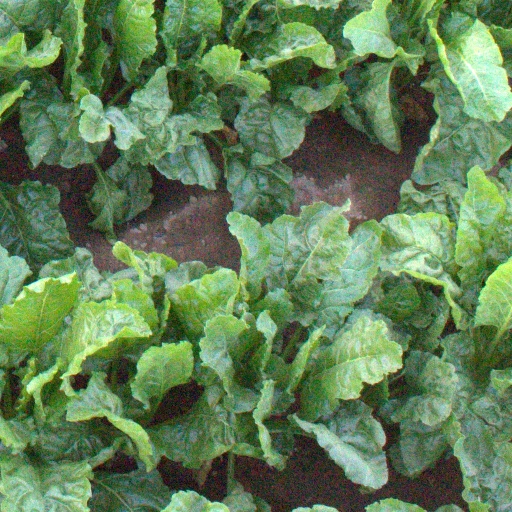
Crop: sugar beet